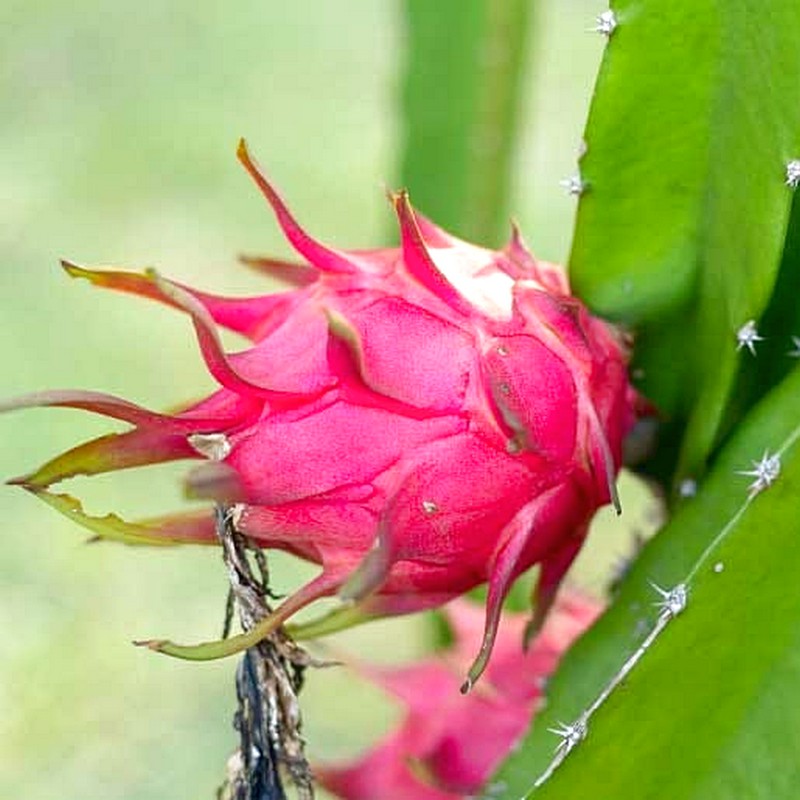
Label: Mature Dragon Fruit